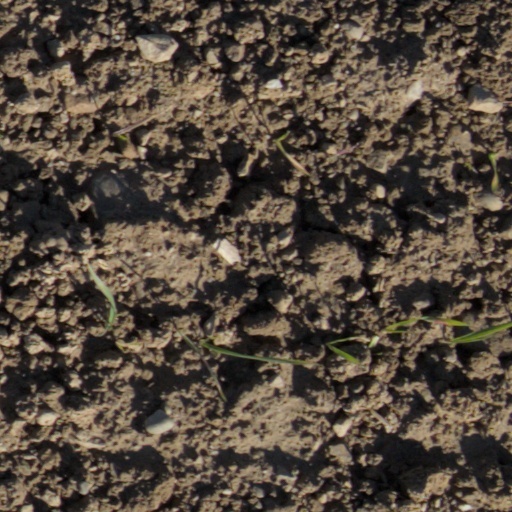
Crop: wheat